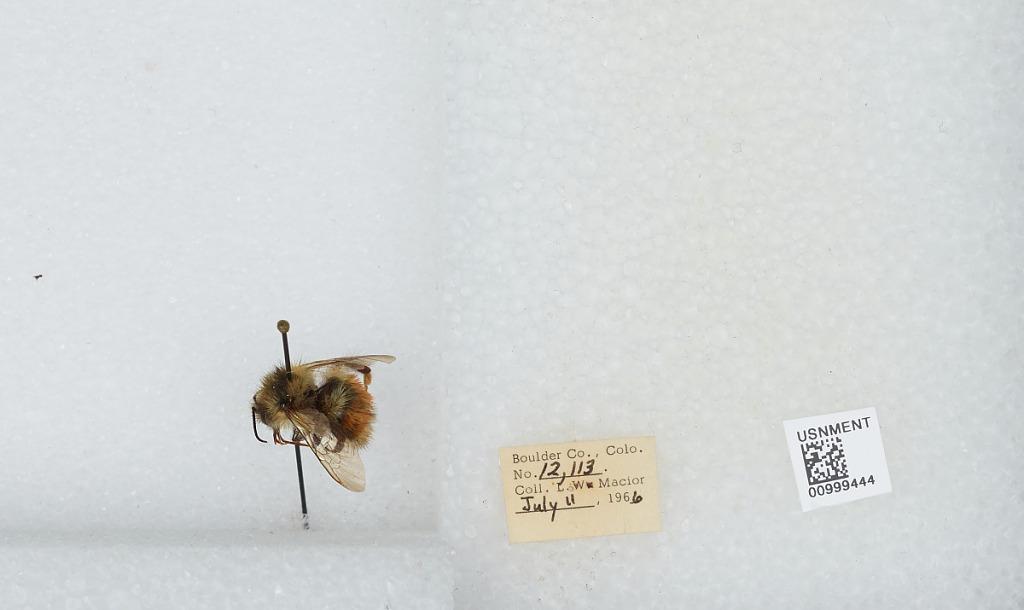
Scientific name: Bombus (Pyrobombus) melanopygus Nylander
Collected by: L. Macior
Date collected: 1966-7-11
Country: United States
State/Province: Colorado
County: Boulder
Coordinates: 40.015, -105.27